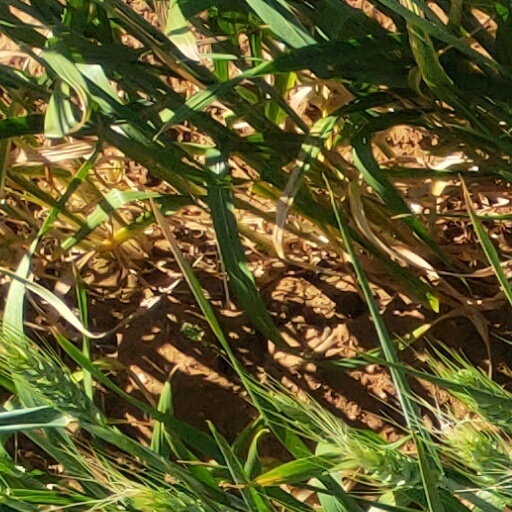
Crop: wheat